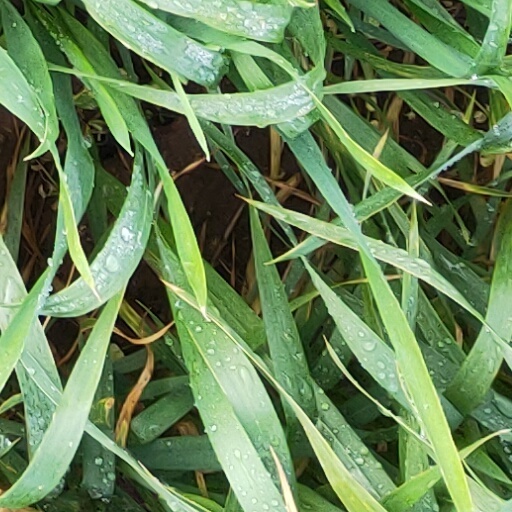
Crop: wheat